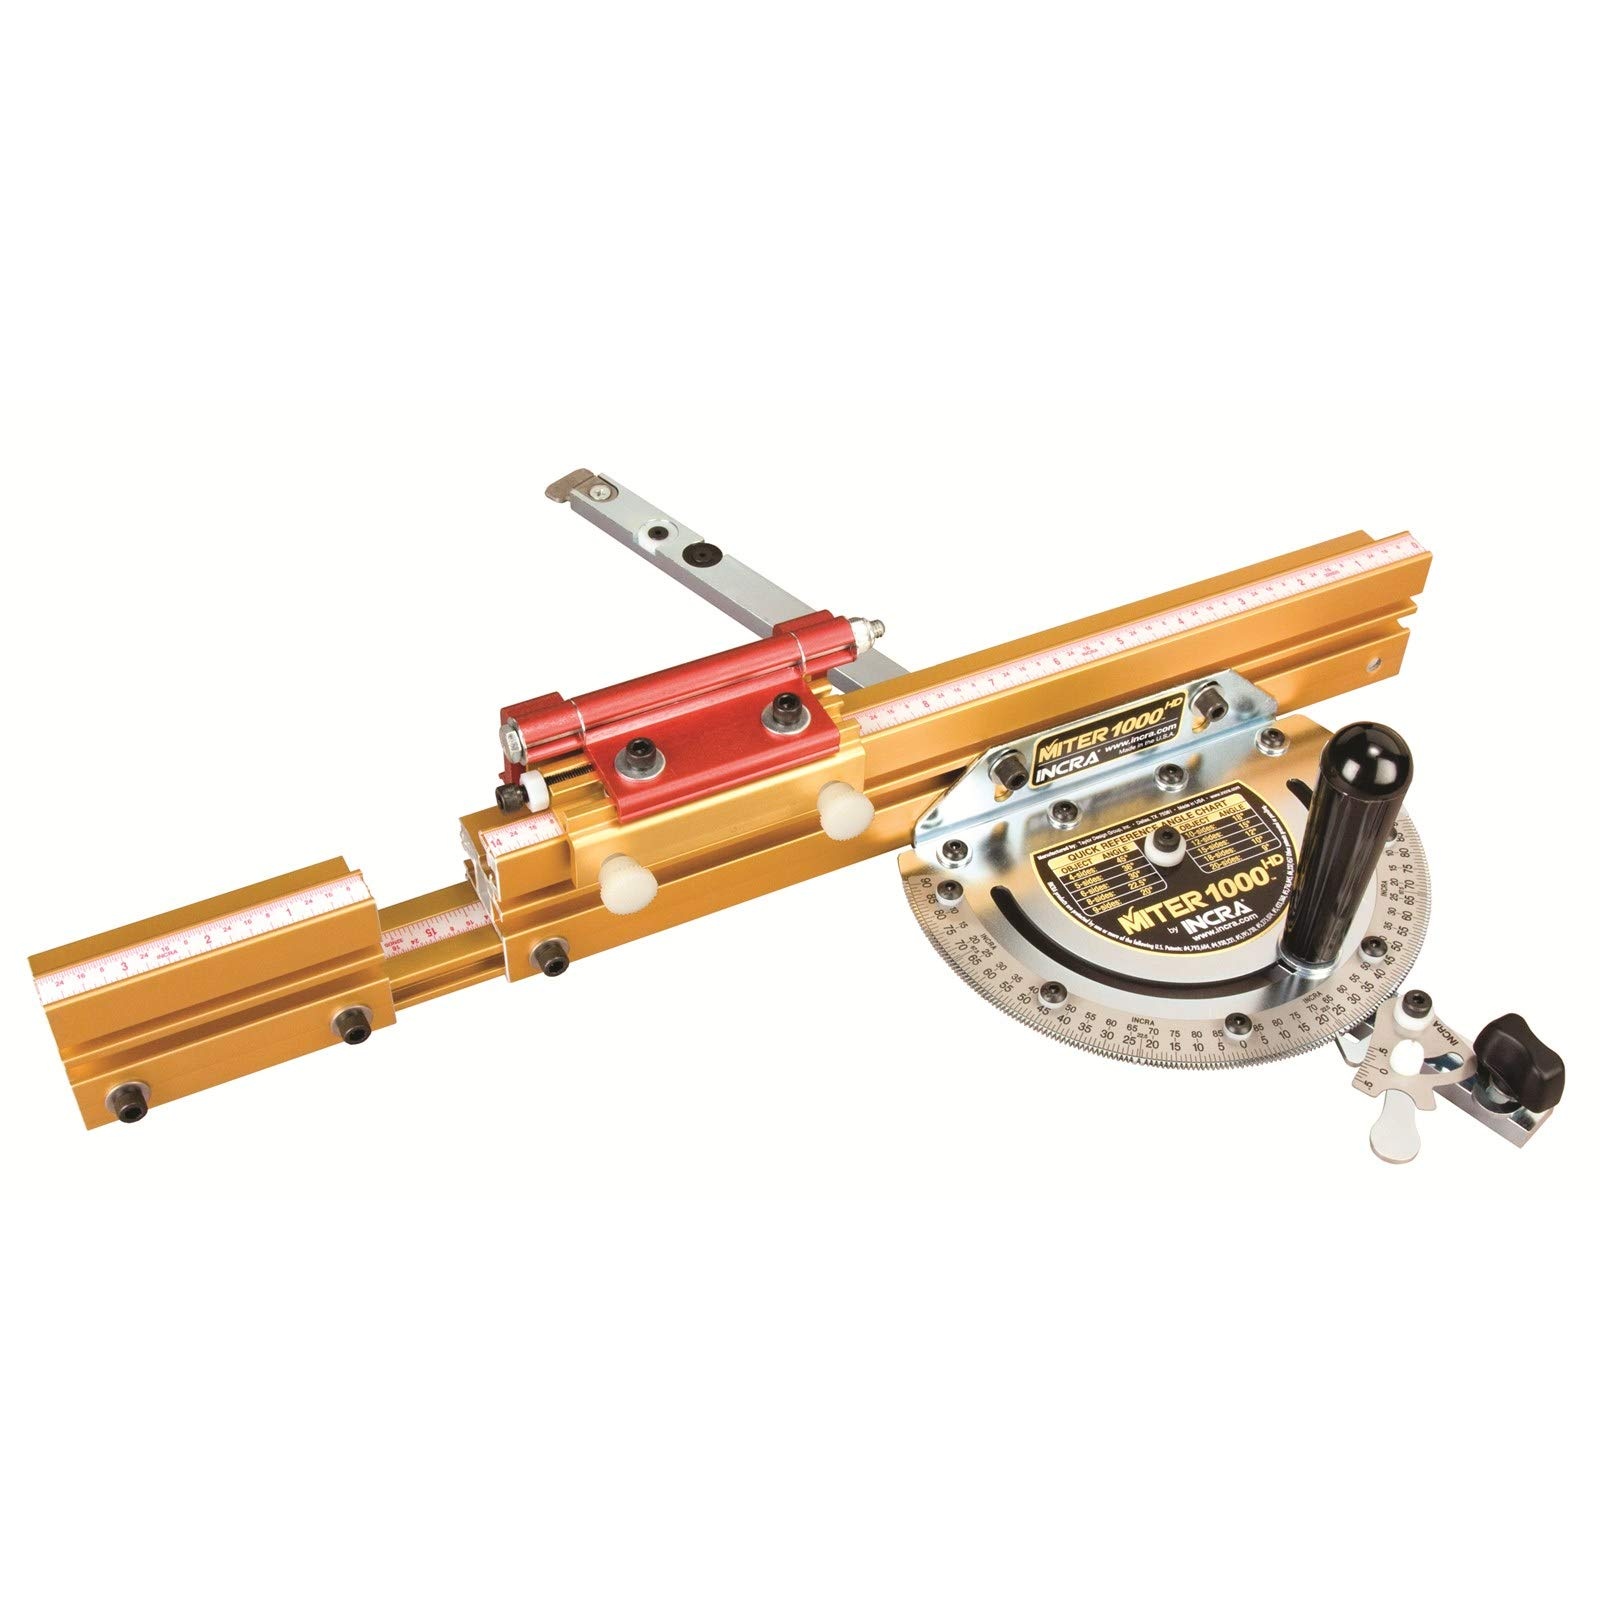
INCRA Miter1000/HD Miter Gauge
Brand: INCRA Color: multicolor Features: 180 Angle LOCK Indexing Stops with 1-Degree Step Spacing and Special Stops at ±22-1/2-Degree Patented Glide LOCK Miter Bar Expansion Disks Provide a Perfect Fit Heavy Duty Machined and Laser Cut Components. Patented Incremental Flip Shop Stop for Prefect Cut Length Control 1/10th-Degree Vernier Cursor, Telescoping Fence Expands from 18-Inch to 31-Inch Overall Length Removable Retaining Clip for T-Slot Miter Channels Binding: Tools & Home Improvement model number: MITER1000/HD Part Number: MITER1000/HD Details: From the Manufacturer The new INCRA Miter 1000HD is the most refined model yet in the Miter 1000 series. The HD stands for High Definition, because the protractor plate's exclusive Angle LOCK Indexing System has a whopping 180 can't-miss angle stops in 1-Degree increments with special stops located at 22-1/2-Degree. Combine that high-resolution protractor with the industry's smoothest adjustable miter bar, a telescoping Incra LOCK Cut-off Fence and Flip Shop Stop and a steel vernier scale that reads to 1/10-Degree and you've got a winner that will improve the quality of any project. Are you cutting parts for segmented turning? The Miter 1000HD will allow you to precisely set and quickly duplicate any angle you might need, whether it's 18-Degree for cutting 10 sides, 25.7-Degree for 7-sided objects or anything else imaginable. EAN: 0732454152911 Package Dimensions: 20.7 x 8.0 x 3.7 inches
Brand: INCRA
Category: Hardware > Tool Accessories > Saw Accessories > Miter Saw Accessories